National Express Coventry

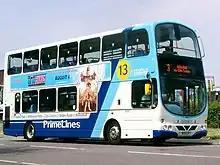
Wright Eclipse Gemini bodied Volvo B7TL with PrimeLines 13 branding in 2006

PrimeLines was a partnership between National Express Coventry, other bus operators, Coventry City Council and Centro to deliver high quality bus corridors in Coventry complete with real-time information, bus priority schemes and modern buses. This has been replaced by a new citywide partnership agreement, which has been agreed between Centro, Coventry City Council, Passenger Focus and bus operators with the aim of giving passengers faster, more punctual services as well as shorter waiting times and a more comfortable journey across the network. The three-year agreement came as part of the 2012 network review of bus services in Coventry.